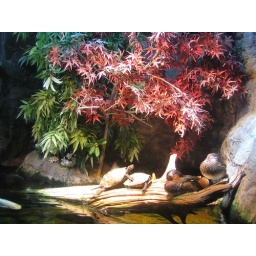
turtles in love, and birds